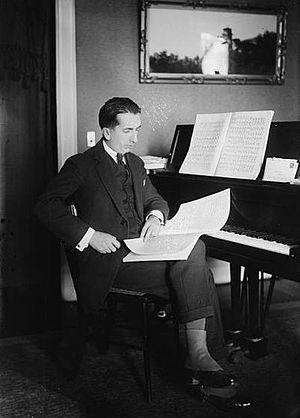
16 février : Le Prisonnier du Caucase, opéra de César Cui, créé au théâtre Mariinsky de Saint-Pétersbourg sous la direction d'Eduard Nápravník.
Alfredo Casella est un compositeur, chef d'orchestre et pianiste italien de la première moitié du XXᵉ siècle.